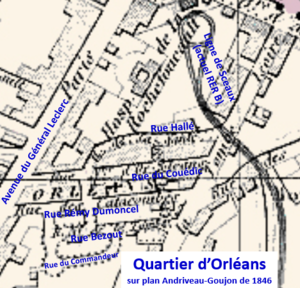
Quartier d'Orléans en 1846 (actuel 14ème arrondissemnt
Le village d’Orléans, « quartier d’Orléans » ou « quartier de la Commanderie » est un micro-quartier du 14ᵉ arrondissement de Paris compris dans le quartier administratif du Petit-Montrouge au sud de l’hospice de la Rochefoucauld au nord de la rue d’Alésia, entre l’avenue du Général-Leclerc et la rue de la Tombe Issoire.